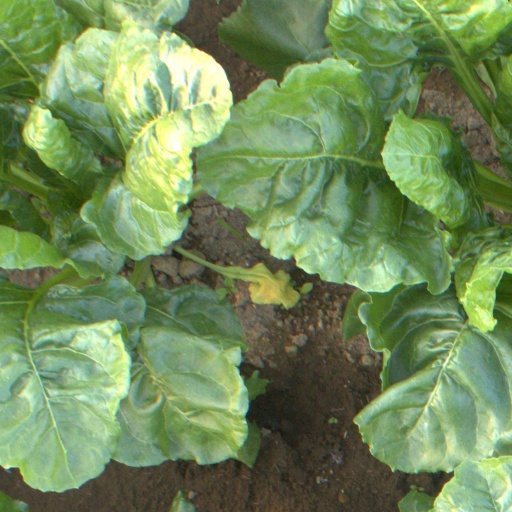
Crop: sugar beet